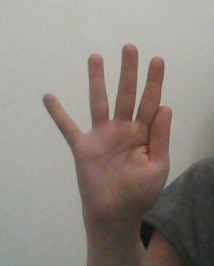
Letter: sheen